Eduards Volters

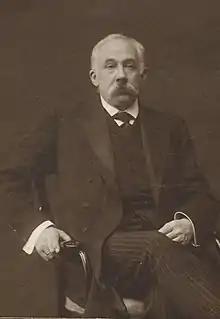
Volters around 1919

Volters worked on republishing old Lithuanian texts. In 1884, at the Vilnius Public Library, Volters found a copy of the "Catechism, or Education Obligatory to Every Christian" by Mikalojus Daukša, the first Lithuanian book published in the former Grand Duchy of Lithuania. Volters transcribed it and wanted to publish it with the help of the Russian Academy of Sciences. Due to the Lithuanian press ban, he faced resistance. Eventually, it was ruled that the press ban did not apply to purely academic publications and Volters was allowed to publish 100 copies of the catechism in 1886. The publication included Daukša's biography, review of the Lithuanian language research, dictionary of vocabulary used in the catechism, and examples of Lithuanian dialects that Volters collected during his expeditions. In 1898, Volters began to work on the publication of the postil of Mikalojus Daukša, a much larger and more substantial work than the catechism. Volters planned it for the 300th anniversary of the first publication in 1899. Together with Filipp Fortunatov, Volters published the postil in sections. The first two sections were published in 1904 and 1909. The third section was almost complete, but the outbreak of World War I prevented its publication. Volters managed to convince the Soviet Union to complete the third section and it was published in 1927. In total, 456 pages (out of 628) of the original postil were published. In 1901 and 1904, Volters published two volumes of "Lithuanian Chrestomathy" with excerpts from the oldest Lithuanian, Latvian, and Prussian texts, examples from 18th-century and early 19th-century writers (including Kristijonas Donelaitis, Simonas Stanevičius, Simonas Daukantas, Motiejus Valančius), samples of local dialects, and examples from the writers of the late 19th-century writers (including Vincas Kudirka, Žemaitė, Pranas Vaičaitis, Antanas Kriščiukaitis). The 612 copies of the first volume of the chrestomathy were sold out in two months prompting a second run.